The Wonder Years season 3

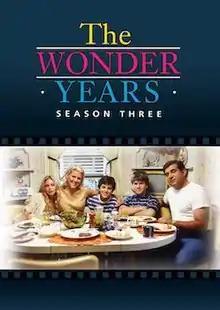
DVD cover

The third season of "The Wonder Years" aired on ABC from October 3, 1989, to May 16, 1990.